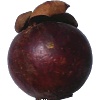
Label: Mangostan 1